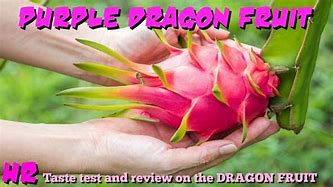
Label: Dragonfruit